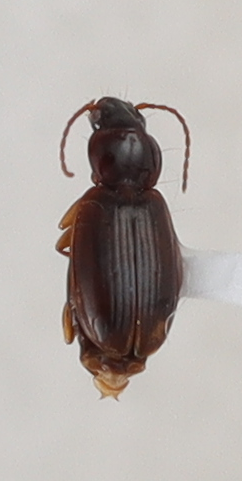
Scientific name: Trechus obtusus
Plot: 14
Trap: E
Collected: 20210727